Mefistofele

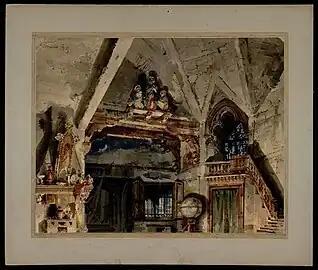
Set design for act 1, scene 2 (Ferario)

The aged Dr. Faust and his pupil Wagner are watching the Easter celebrations in the main square in Frankfurt. Faust senses that they are being followed by a mysterious friar, about whom he senses something evil. Wagner dismisses his master’s feelings of unease and as darkness falls they return to Faust’s home.